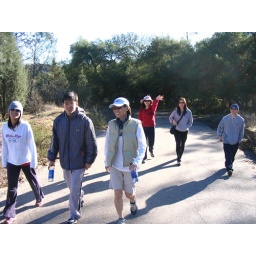
the girl in red was late~